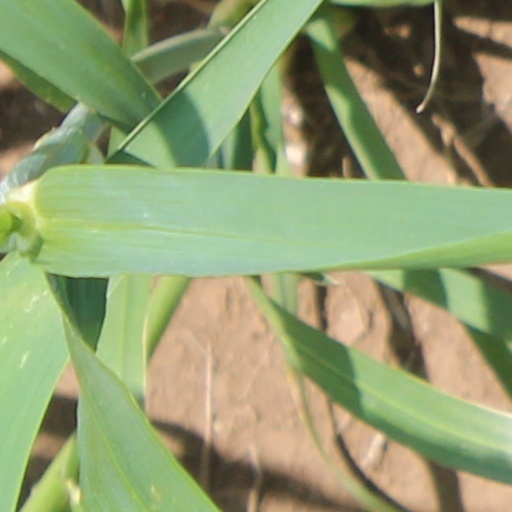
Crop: wheat